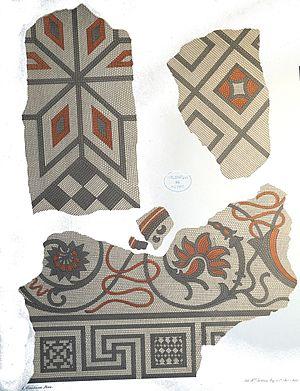
dessin in Portefeuille archéologique de la Champagne
Paisy-Cosdon est une commune française, située dans le département de l'Aube en région Grand Est.